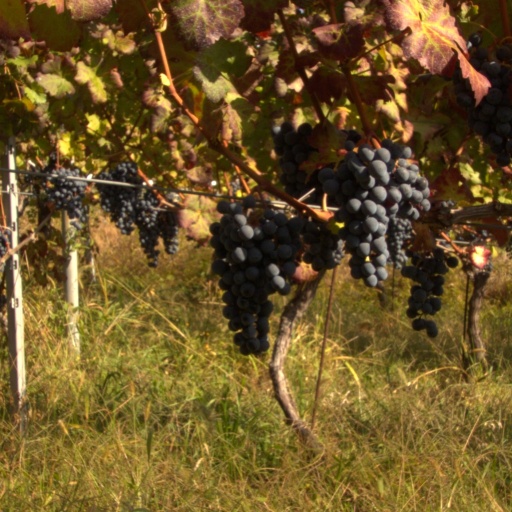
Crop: grape